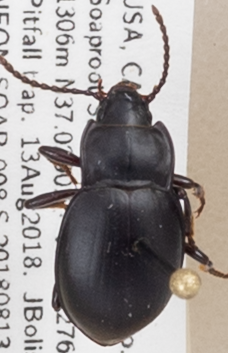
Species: Metrius contractus
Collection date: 2018-08-13
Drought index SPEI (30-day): -2.09
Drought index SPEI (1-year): -0.46
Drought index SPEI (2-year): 0.71